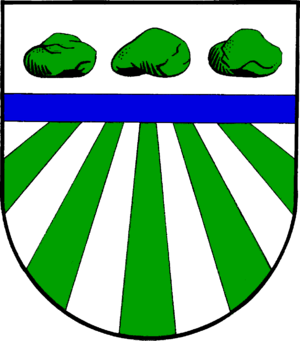
Steenfeld est une commune allemande du Schleswig-Holstein, située dans l'arrondissement de Rendsburg-Eckernförde, à 19 kilomètres au sud-est de la ville de Heide, le long du canal de Kiel. Steenfeld est l'une des 30 communes de l'Amt Mittelholstein dont le siège est à Hohenwestedt.